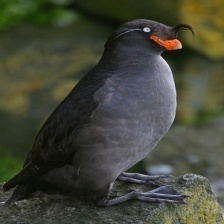
Species: CRESTED AUKLET
Scientific name: AETHIA CRISTATELLA